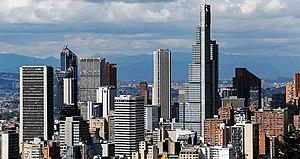
La Colombie est la 4ᵉ puissance économique latino-américaine, derrière le Brésil, le Mexique, l'Argentine, avec un PIB de 171 milliards de dollars. Depuis les années 1960, la croissance industrielle s’est accélérée et l’économie colombienne s’est diversifiée. Cependant, le pays demeure en partie dépendant du secteur agricole, en particulier de la culture du café et de la canne à sucre.